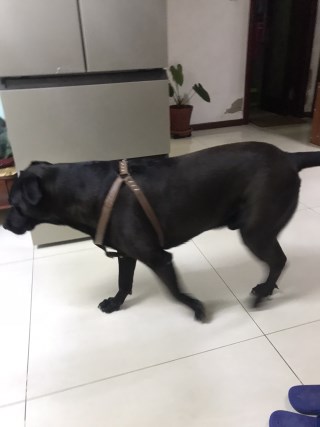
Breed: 3580-n000122-Labrador_retriever